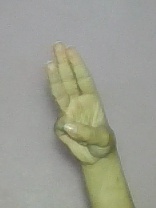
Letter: thaa